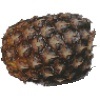
Label: Pineapple 1